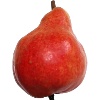
Label: red_pear